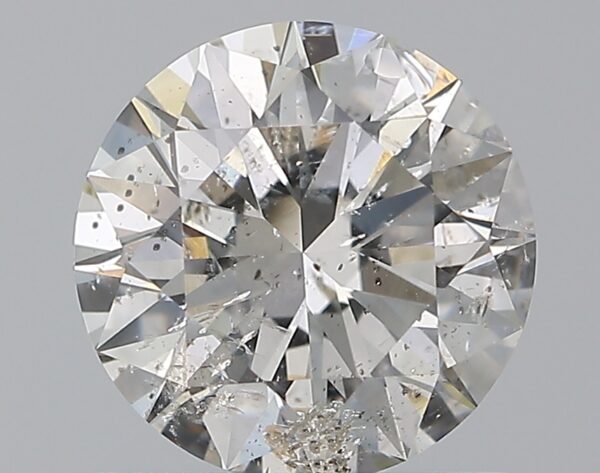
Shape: round
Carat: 1
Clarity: SI2
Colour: H
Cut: EX
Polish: EX
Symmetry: EX
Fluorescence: N
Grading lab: IGI
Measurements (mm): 6.45 x 6.41 x 3.95